Société Aérienne Bordelaise

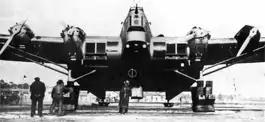
The SAB AB-20 bomber project built in 1932.

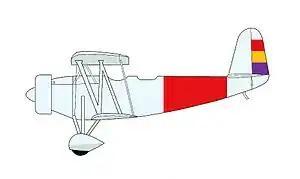
SAB-SEMA 12 trainer of the Spanish Republican Air Force. Los Alcázares flying school.

The Société Aérienne Bordelaise (SAB) was an aircraft manufacturing company based in Bordeaux, France. The predecessor company, "Société de Travaux Dyle et Bacalan" had been founded in 1879.